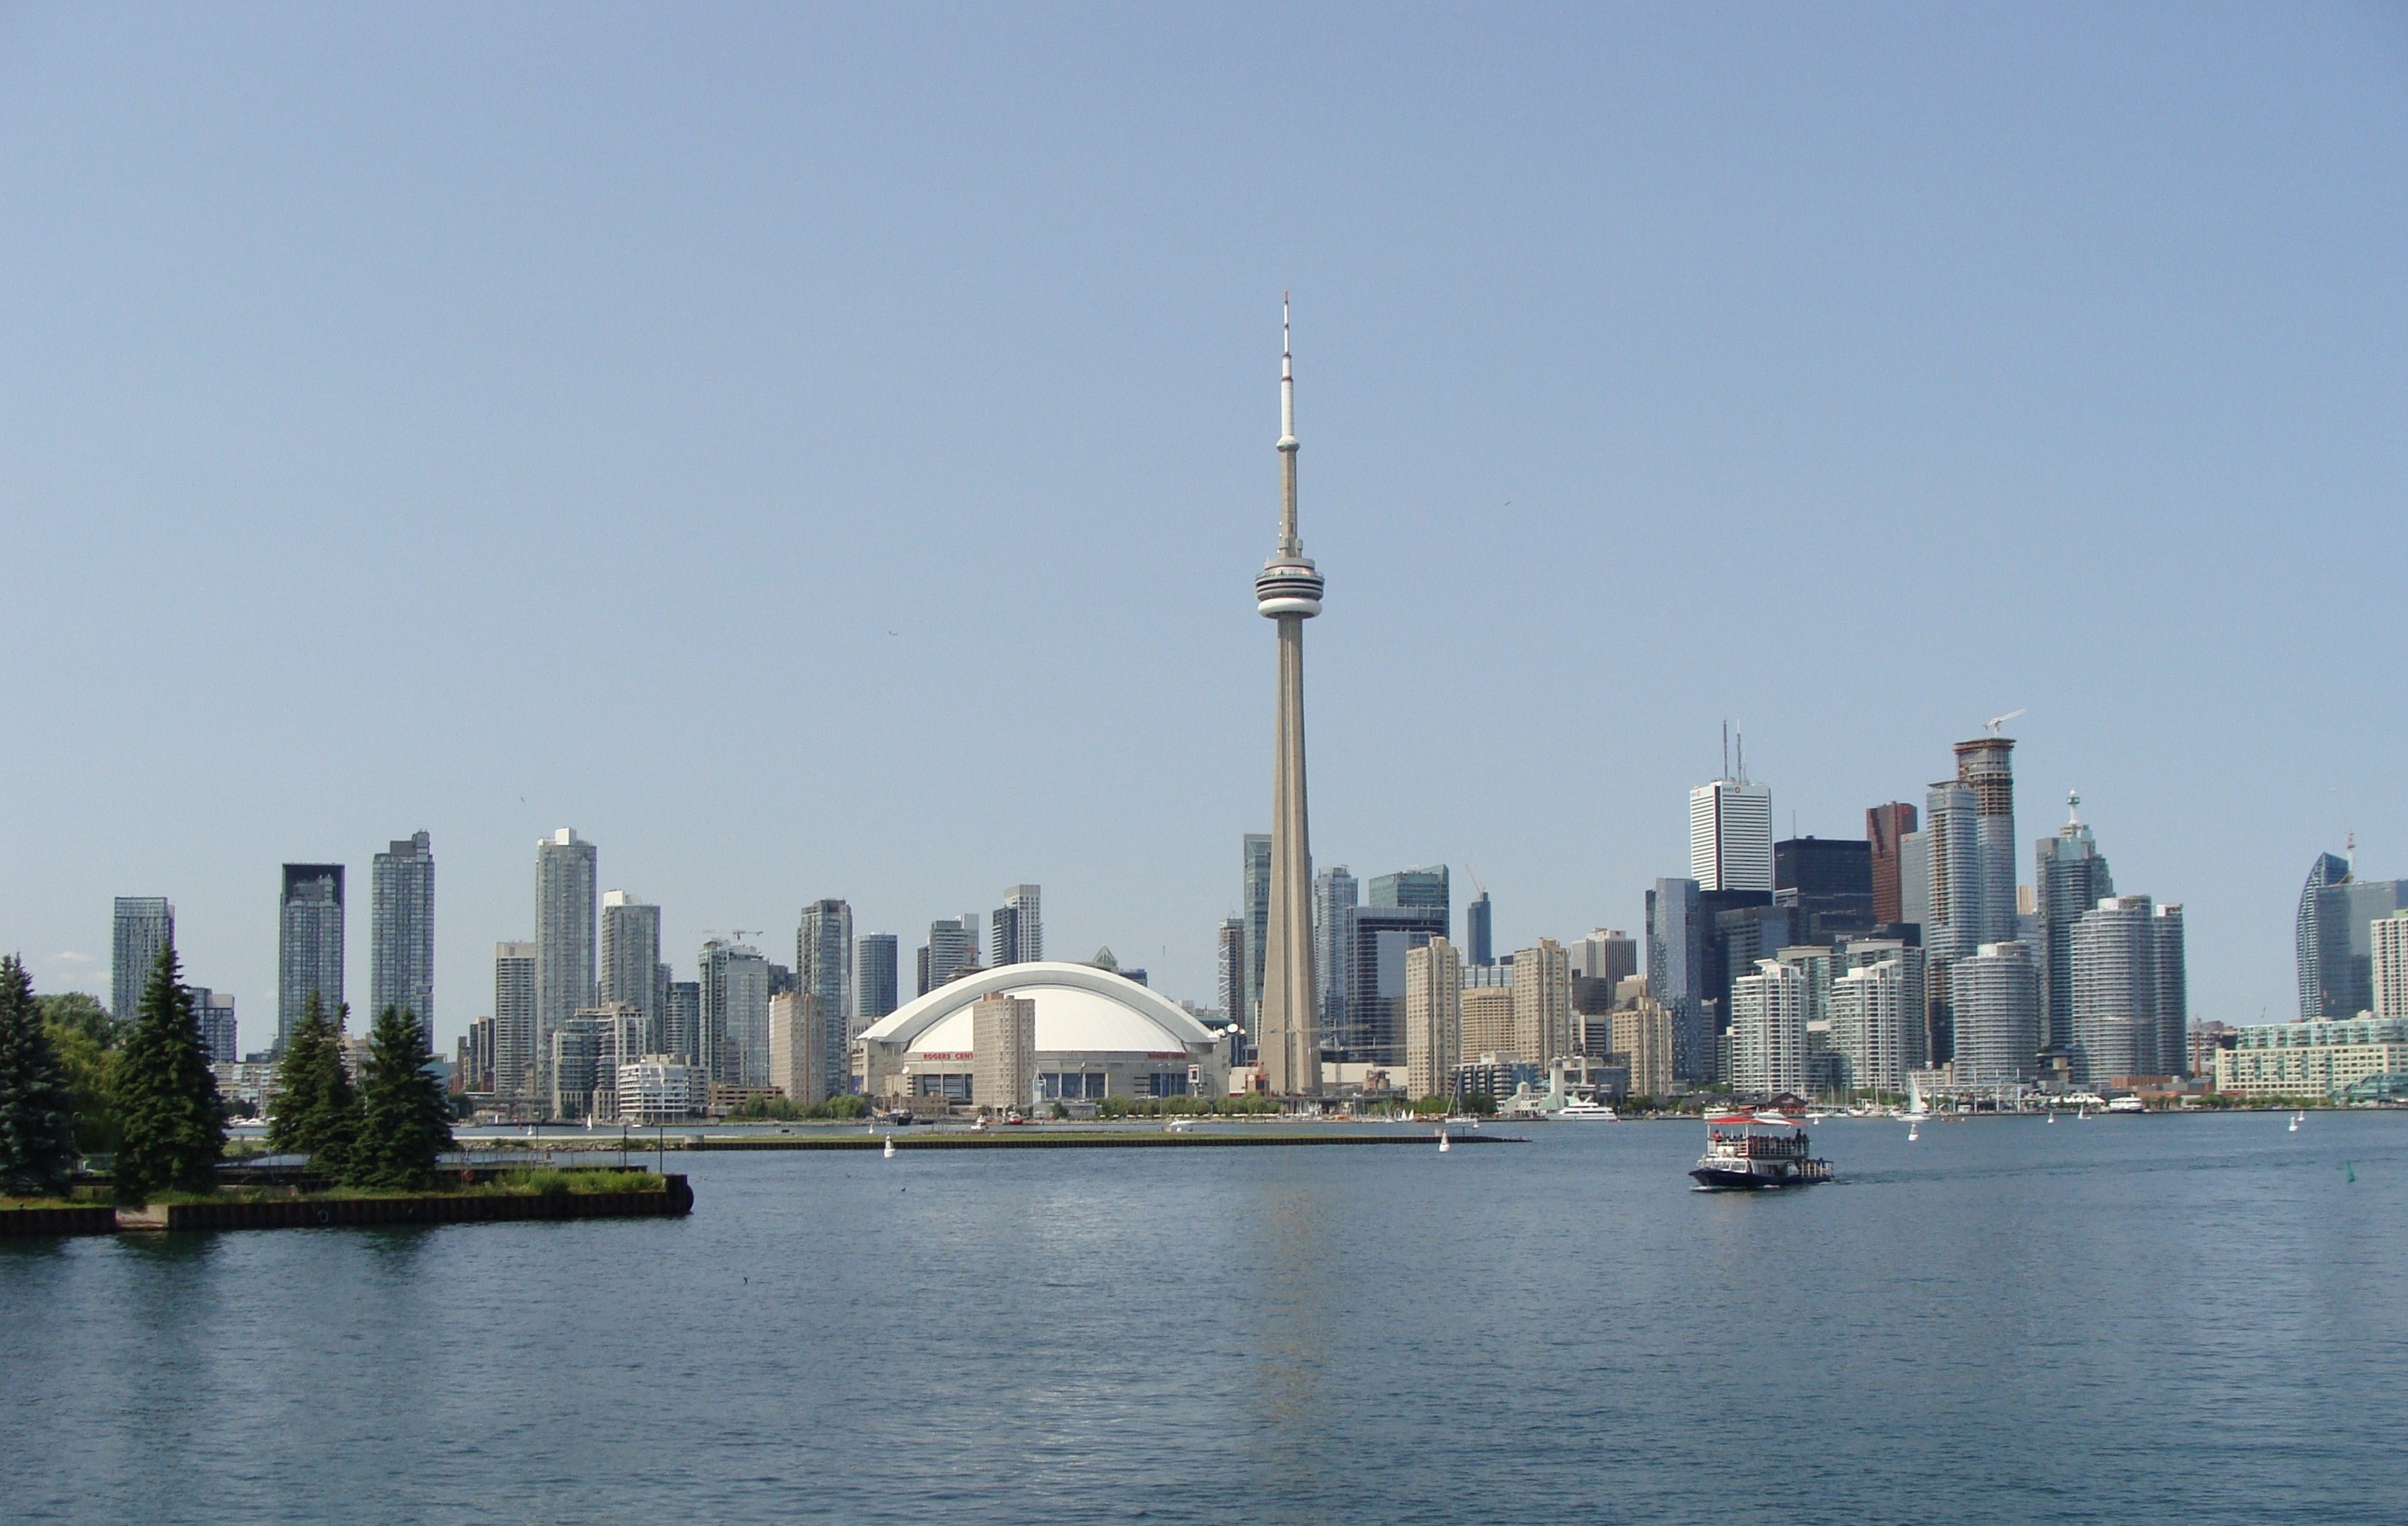
skyline, skyscraper, city, geographical feature, landmark, horizon, human settlement, cityscape, downtown, tower block, tower, vehicle, harbor